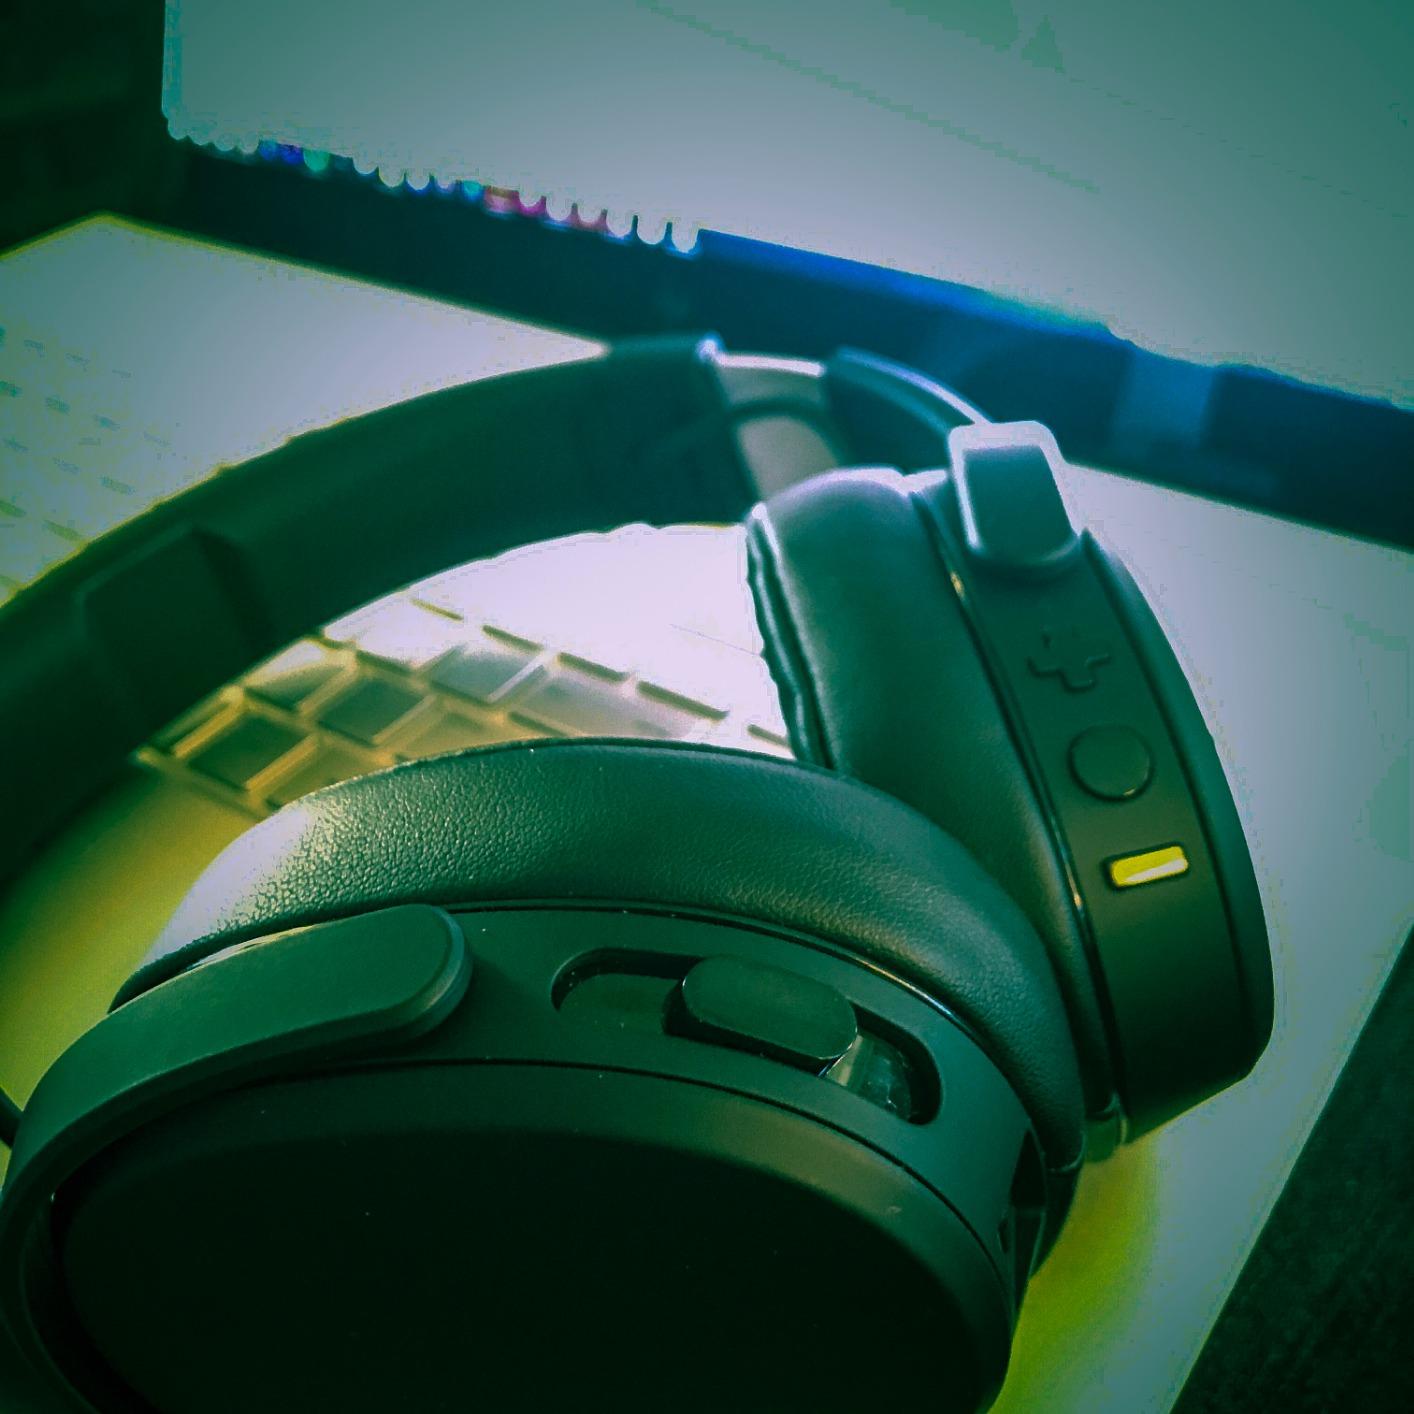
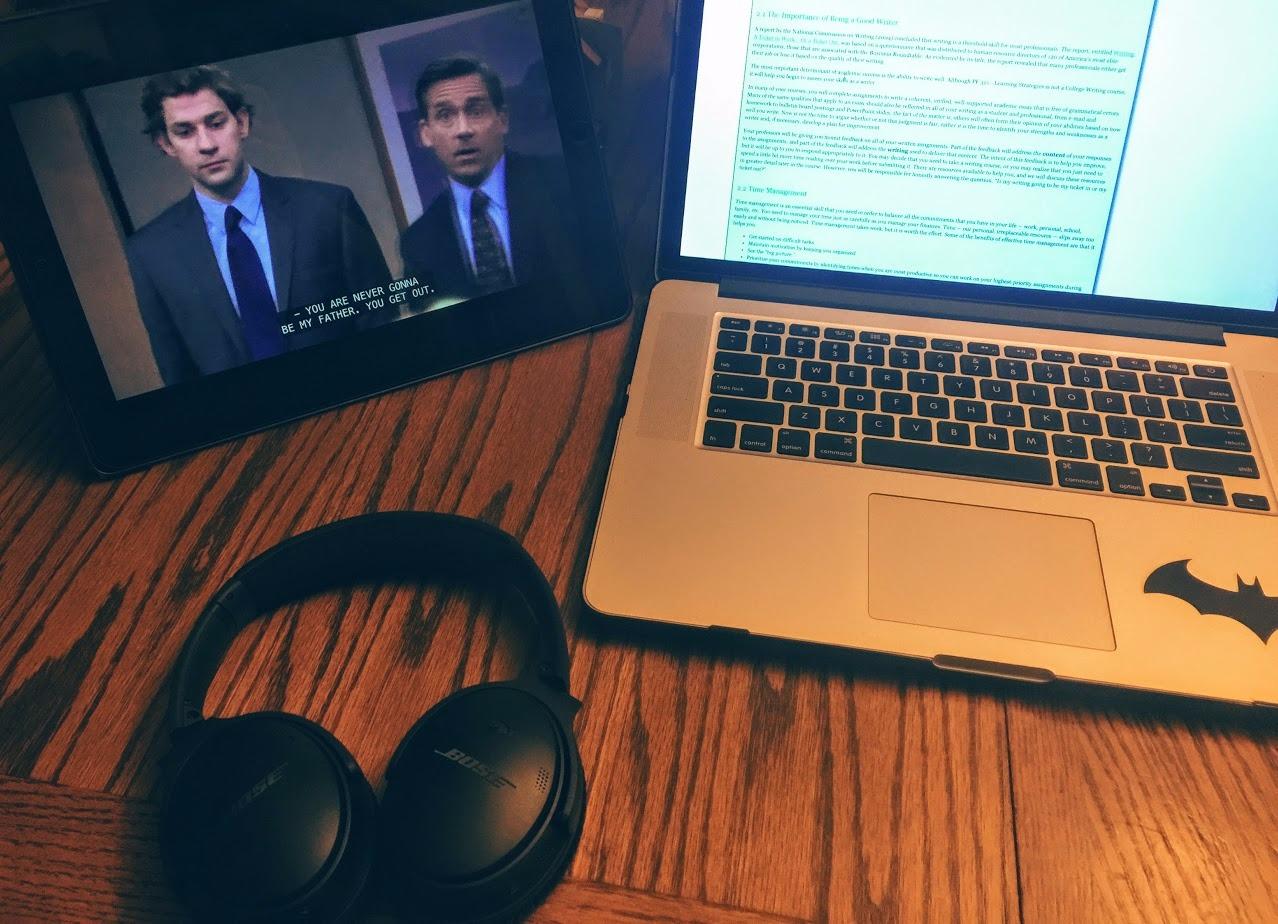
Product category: headphones
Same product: no